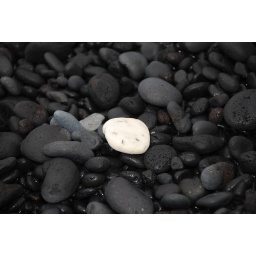
Black sand beach near Hana in Hawaii